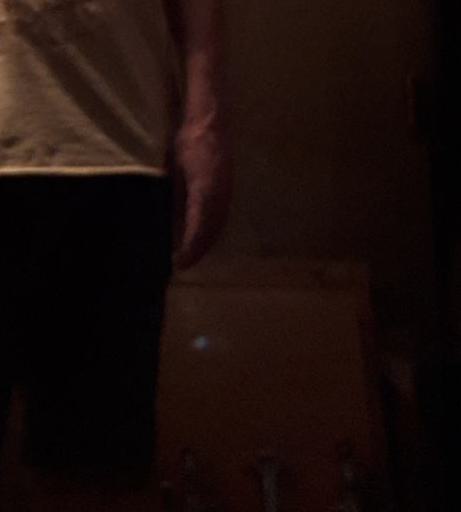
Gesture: no_gesture